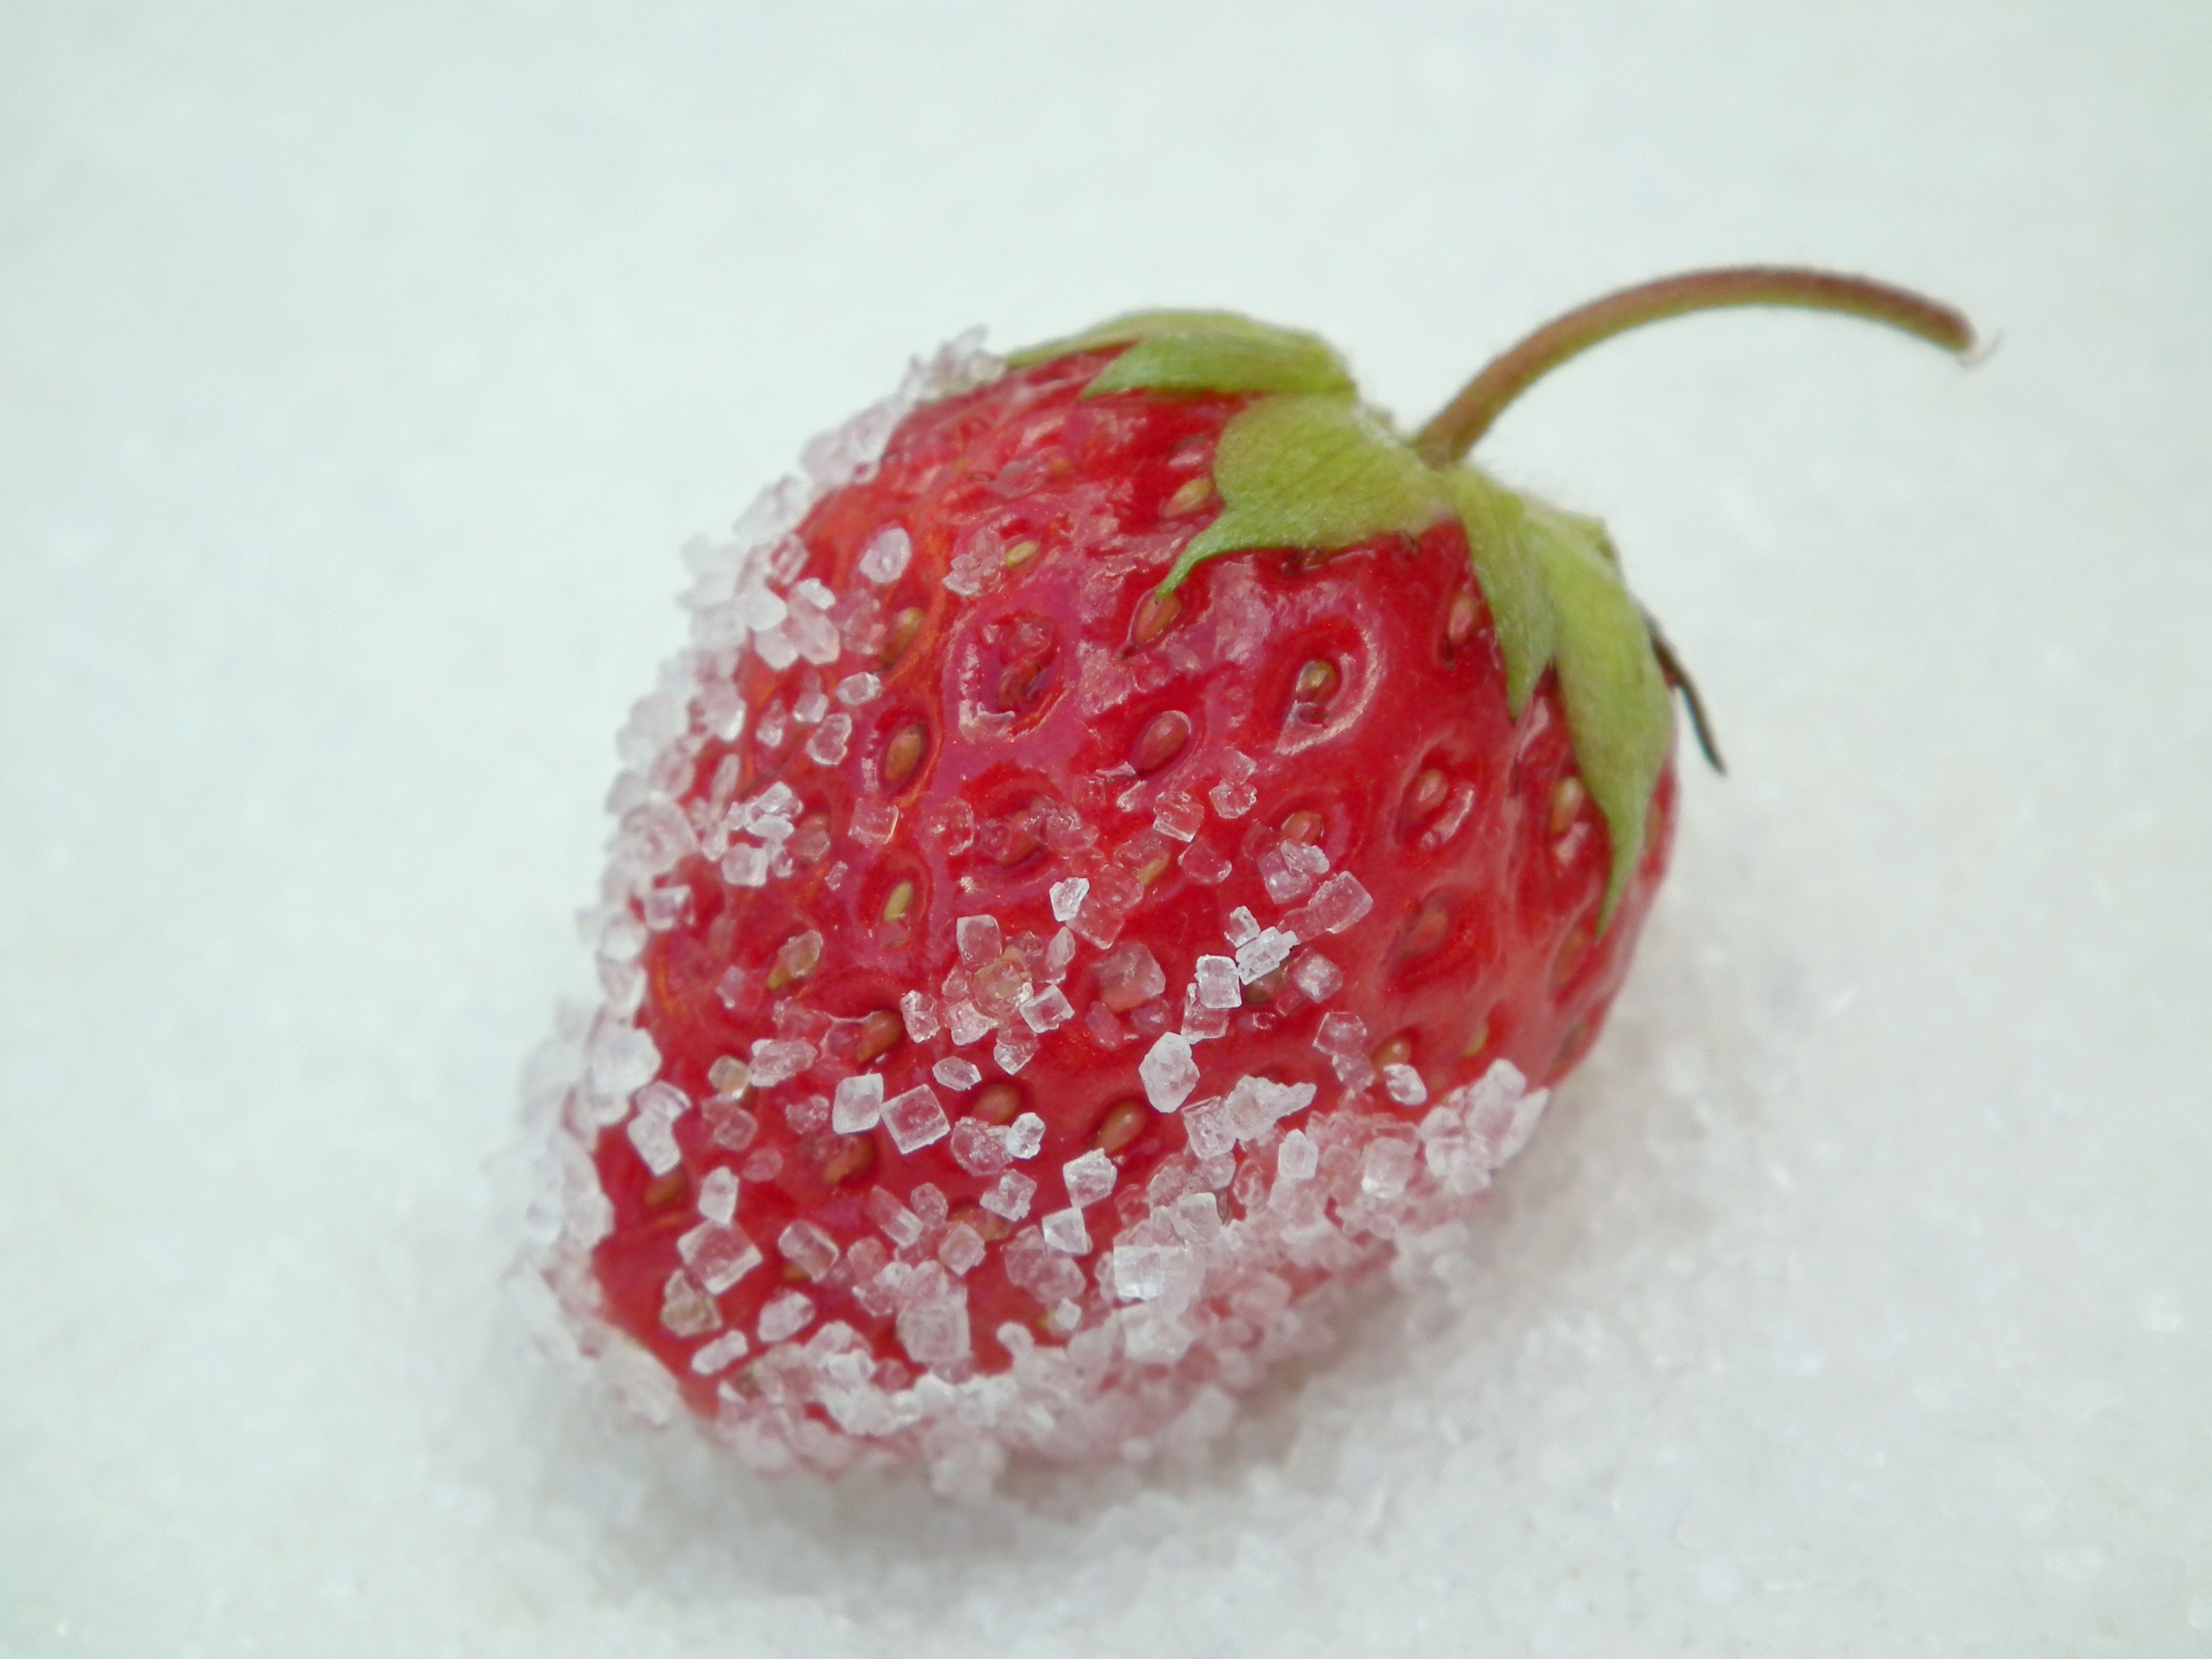
plant, white, raspberry, fruit, berry, sweet, flower, food, red, produce, dessert, strawberry, sugar, tasty, strawberries, appetizing, flowering plant, wild strawberry, garden strawberry, land plant